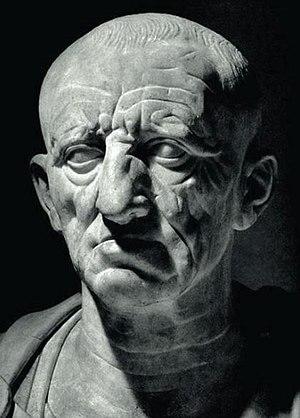
Tusculum, aussi appelée Tusculane, est une ancienne ville du Latium, détruite en 1191, dont il ne reste que des ruines situées à 2 km au sud-est de l'actuelle ville de Frascati, dans la province de Rome. Le point culminant de la ville est à 670 m au-dessus du niveau de la mer. La ville jouit d'un bon point de vue sur la Campanie, avec Rome s'étendant à 20 km au nord-ouest. Son nom reste attaché aux Tusculanes œuvre de Cicéron.
Marcus Porcius Cato, dit Caton l'Ancien ou Caton le Censeur par opposition à son arrière-petit-fils, Marcus Porcius Cato dit « Caton le Jeune » ou d'Utique, est un homme politique et un écrivain romain né en 234 av. J.-C. dans le municipe de Tusculum et mort en 149 av. J.-C. à Rome.
Le Cato Maior de Senectute est un traité écrit par Cicéron en 44 av. J.-C., en un seul livre et dédié à son ami Atticus. L'ouvrage met en scène Caton l'Ancien atteignant la fin de sa vie et conversant avec les jeunes Scipion Émilien et Laelius. Il leur réfute les quatre critiques formulées à l'encontre de la vieillesse. Le portrait de Caton que fait Cicéron est enjolivé, et ses réflexions à propos de la vieillesse sont évidemment celles que Cicéron, alors âgé de 62 ans, partage avec Atticus, son aîné de trois ans. Tous deux sont dans la tranche d’âge dite senectus qui commence à 60 ans, âge auquel un citoyen romain n'est plus mobilisable, et qui précise le titre.